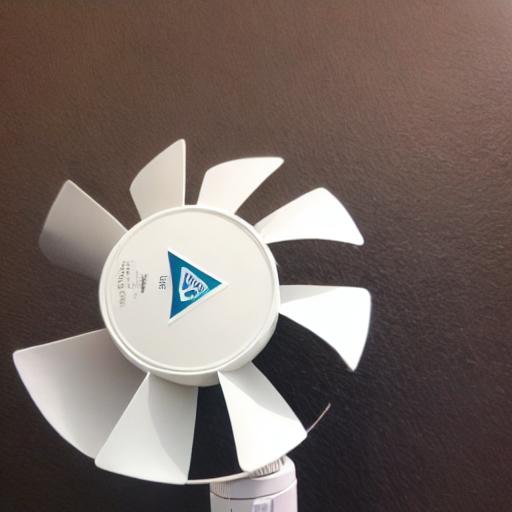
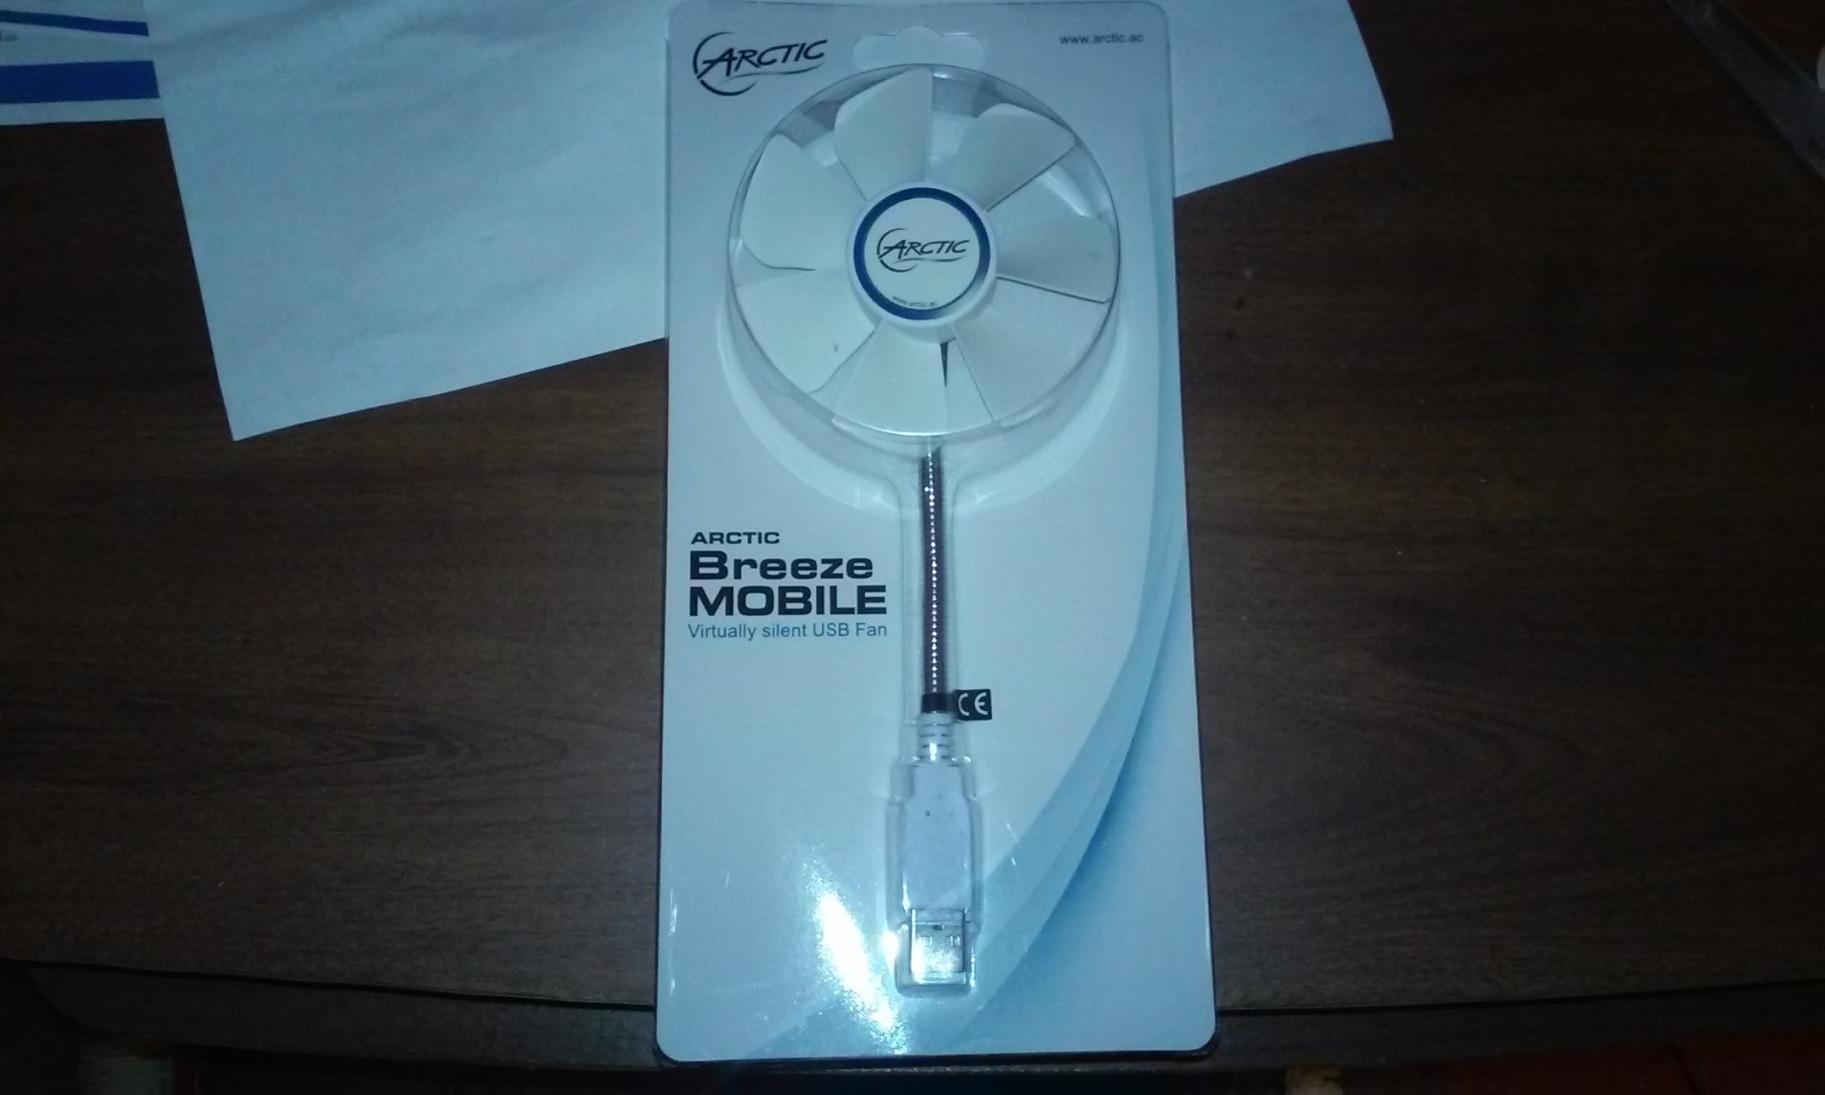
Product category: fan
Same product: no